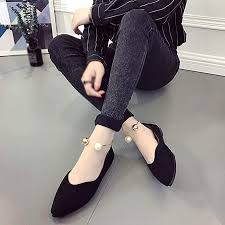
Label: Ballet Flat